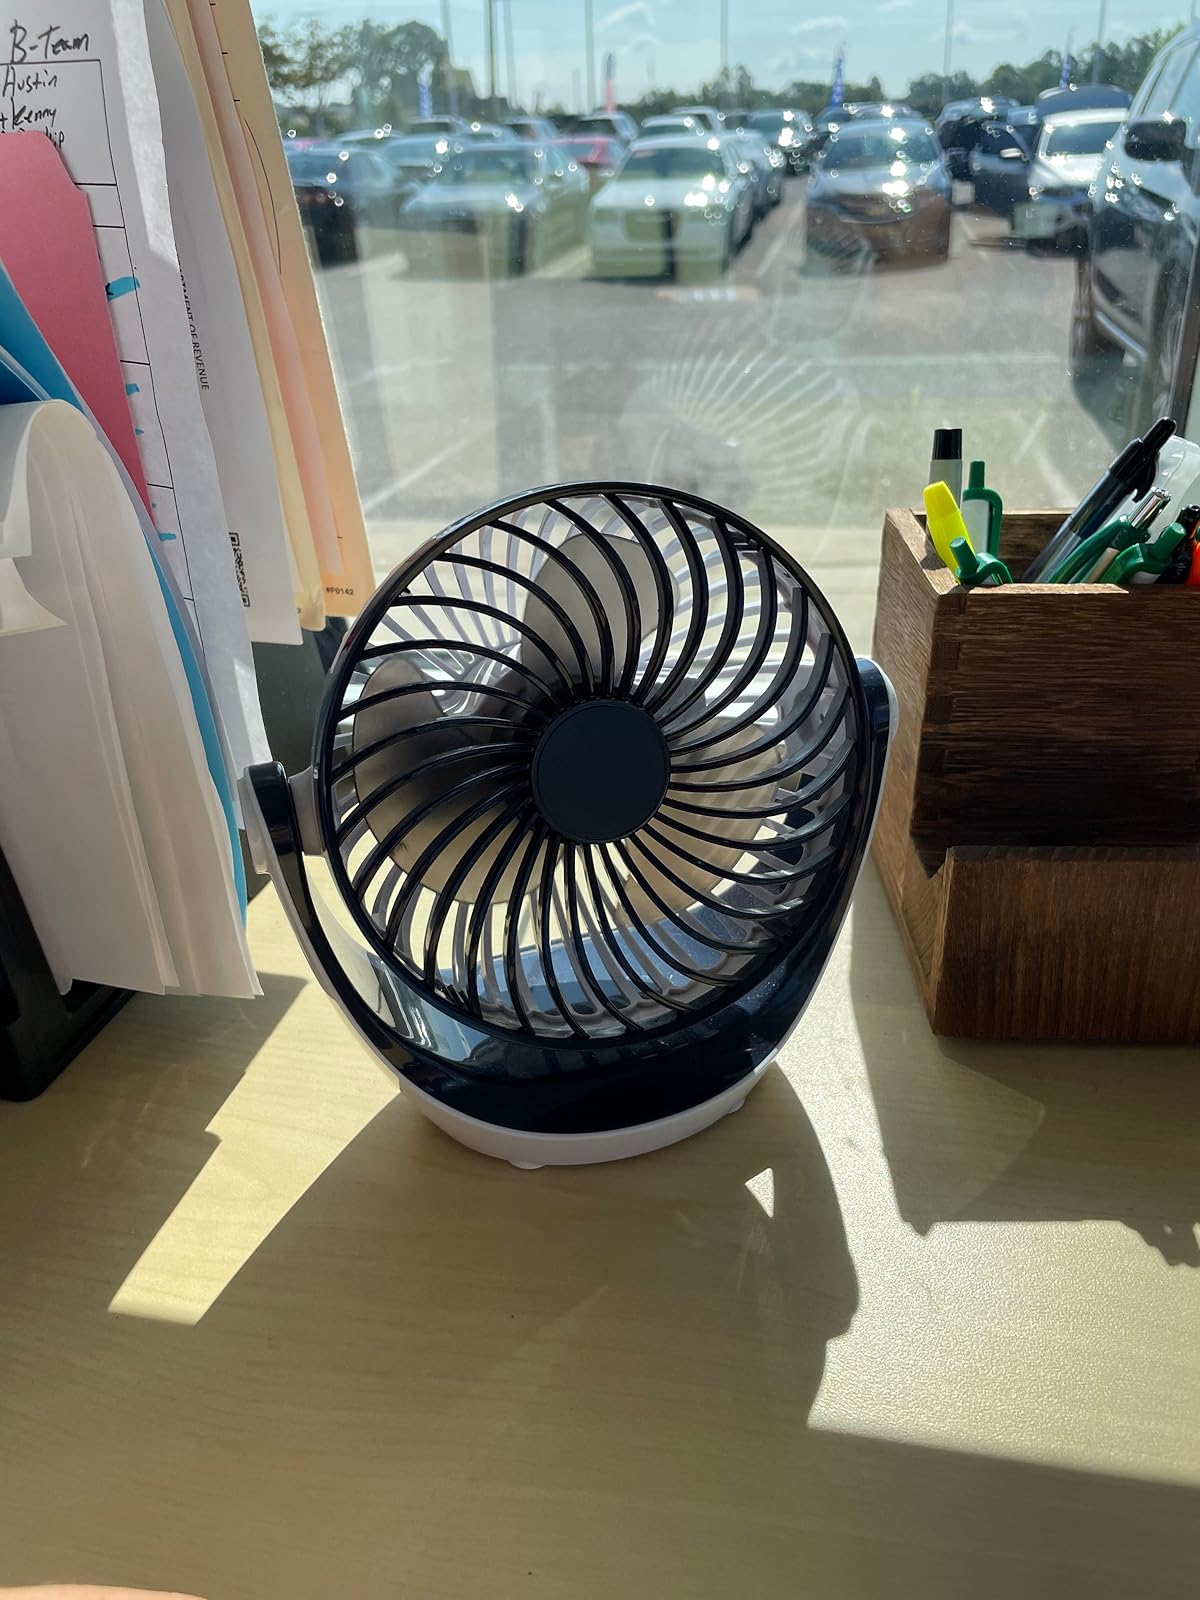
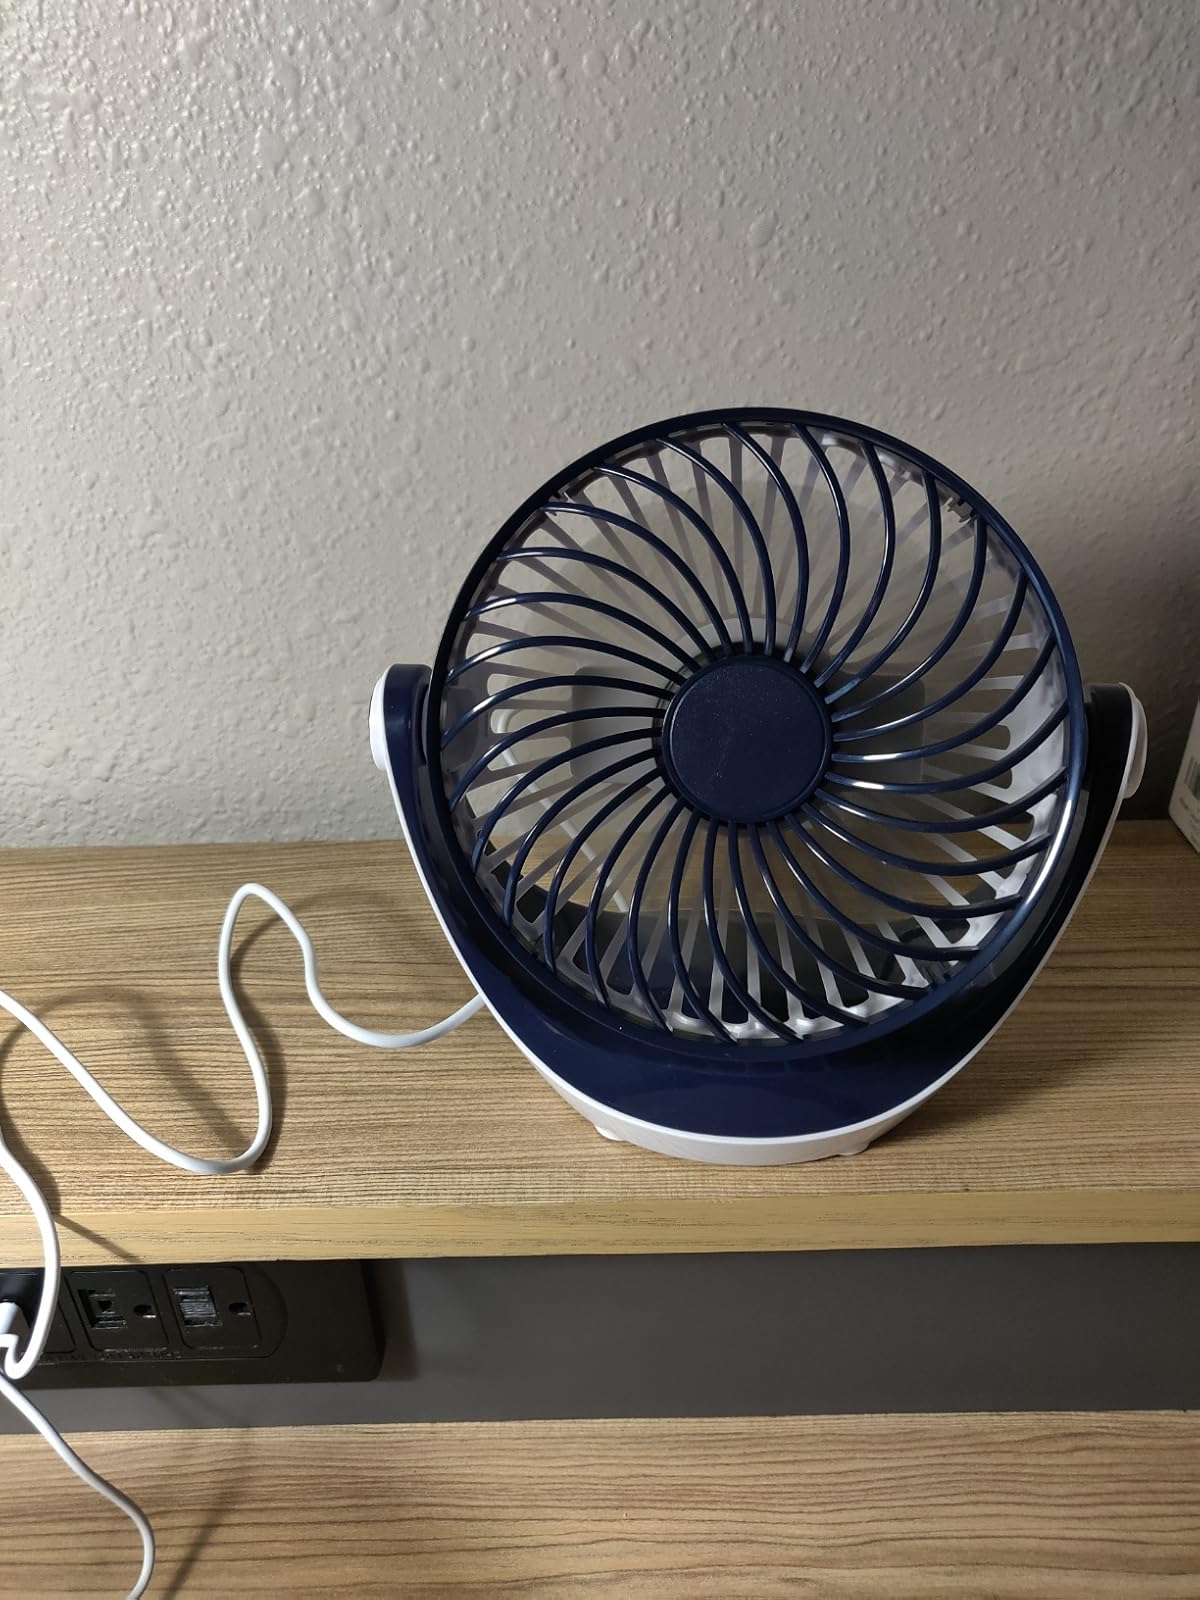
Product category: fan
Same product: yes